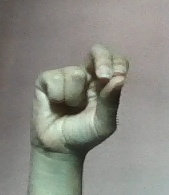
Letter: gaaf